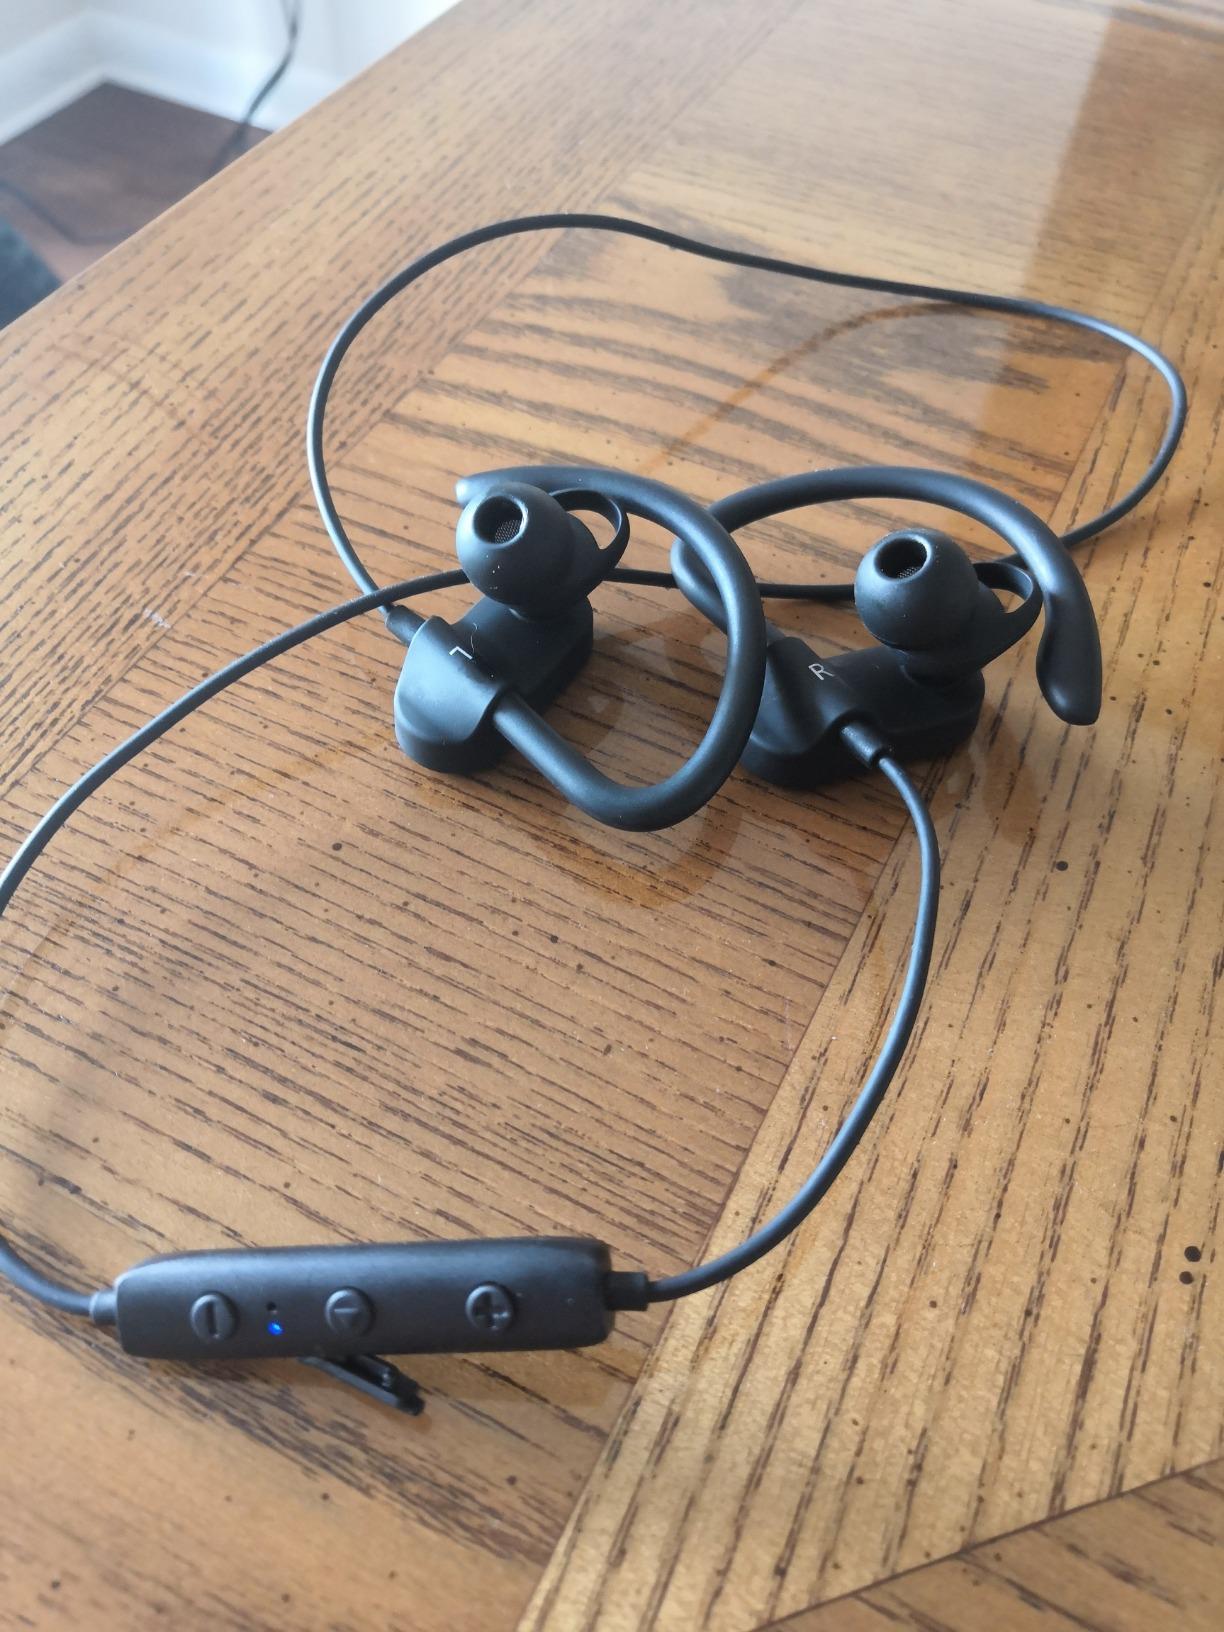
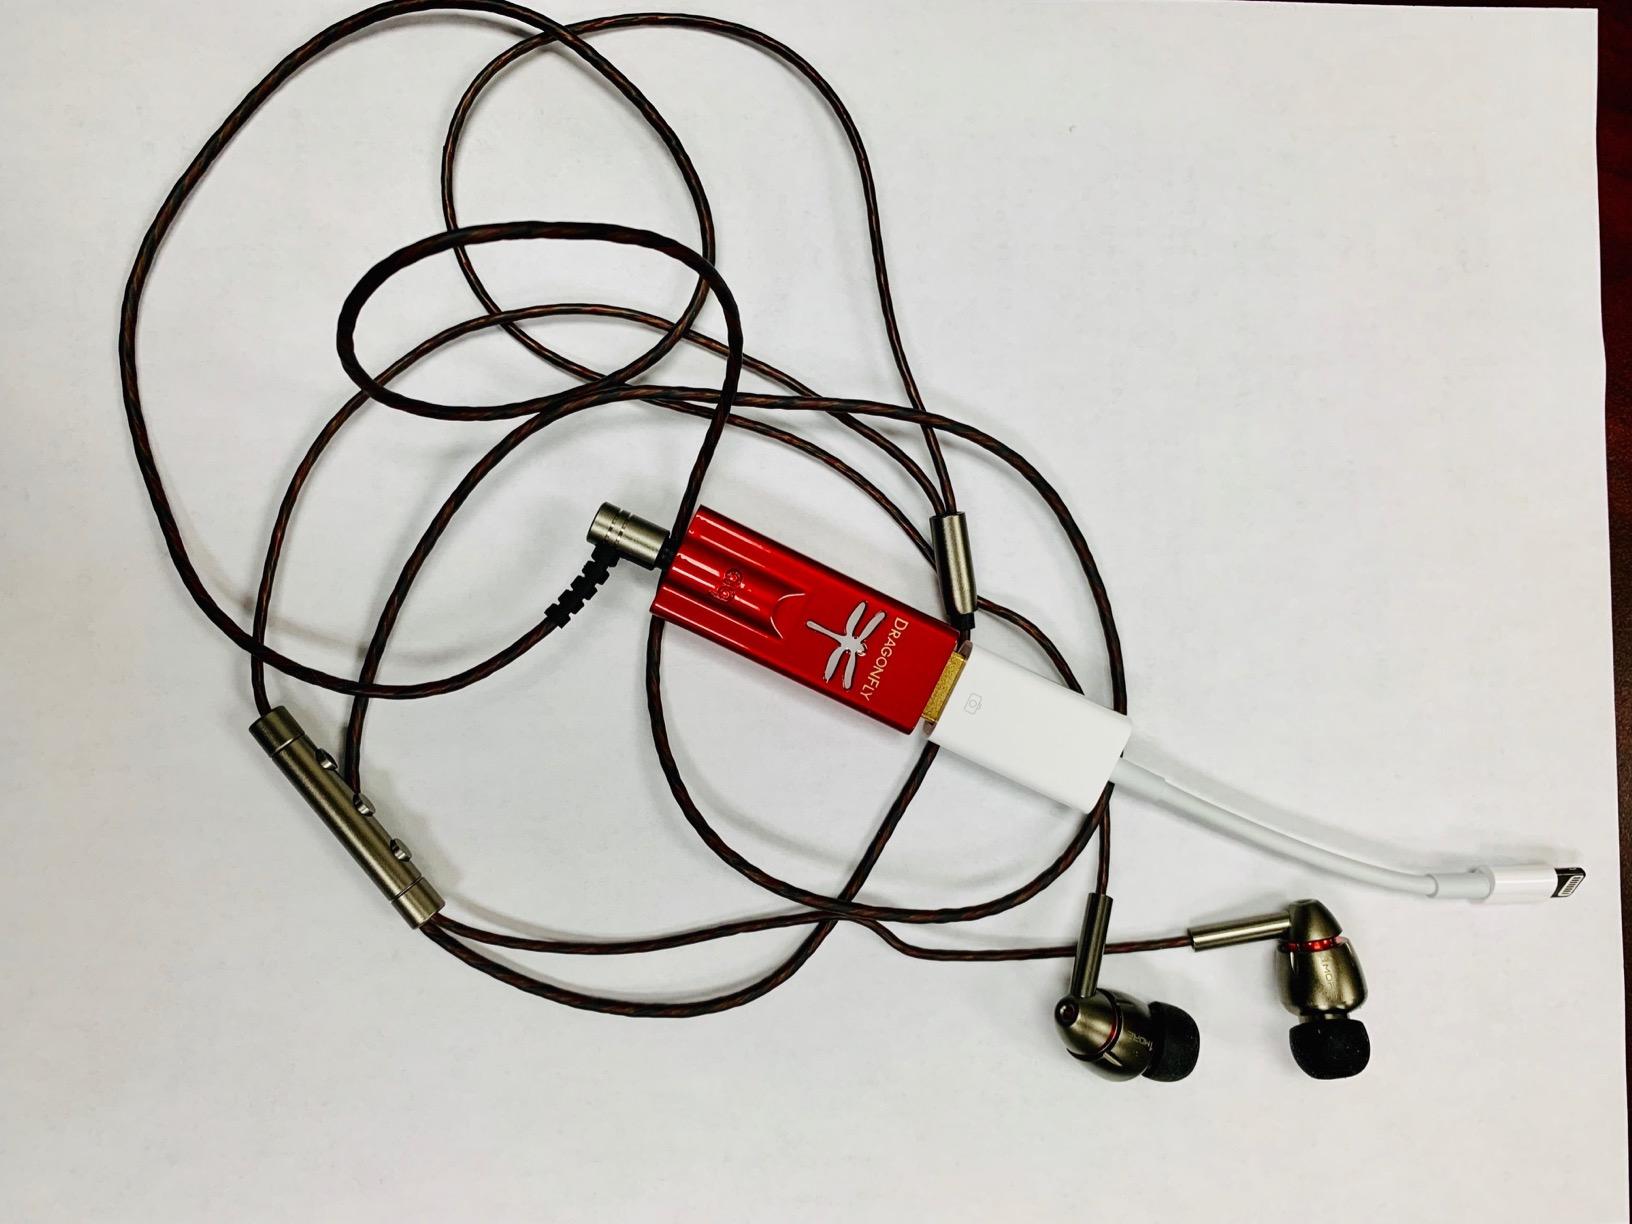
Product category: headphones
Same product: no